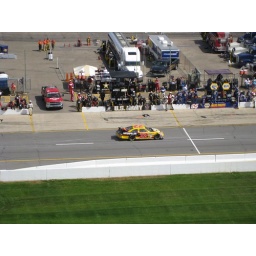
Dave Blaney's wrecked car heads down pit road after nearly flipping over on the back straight.